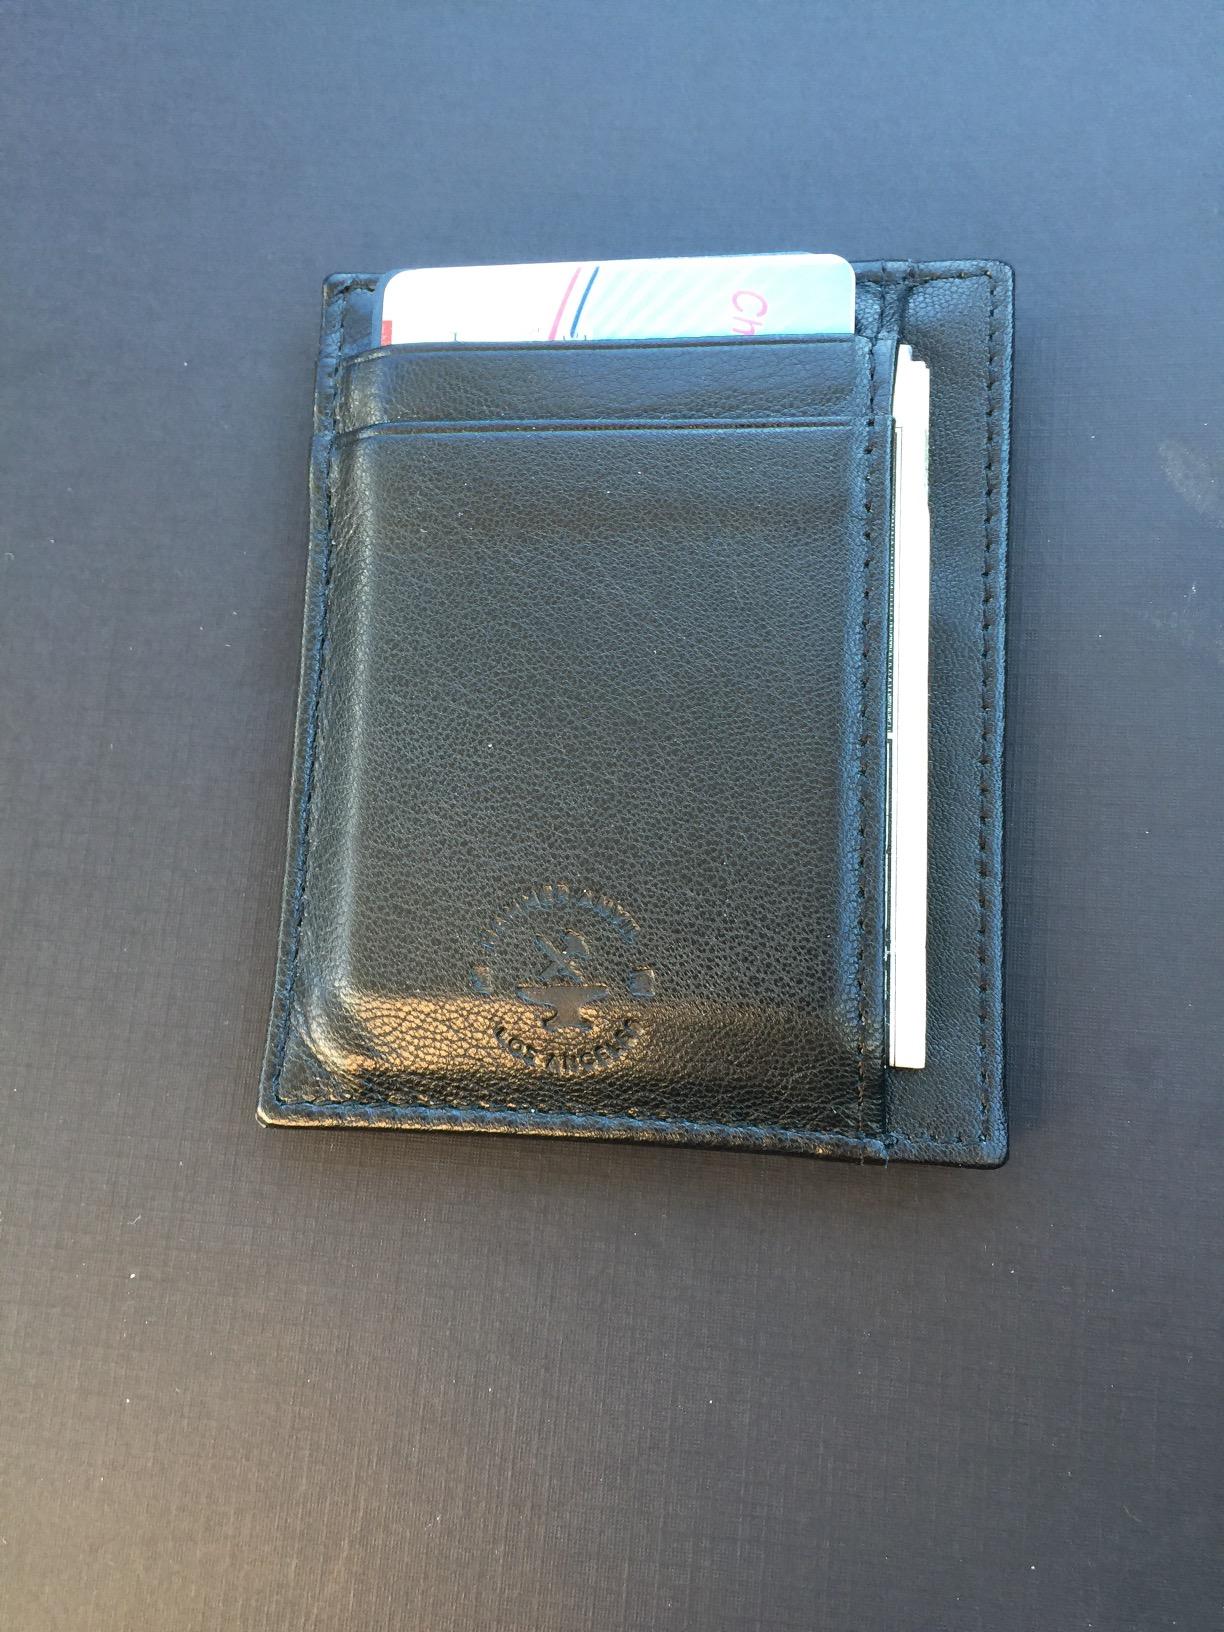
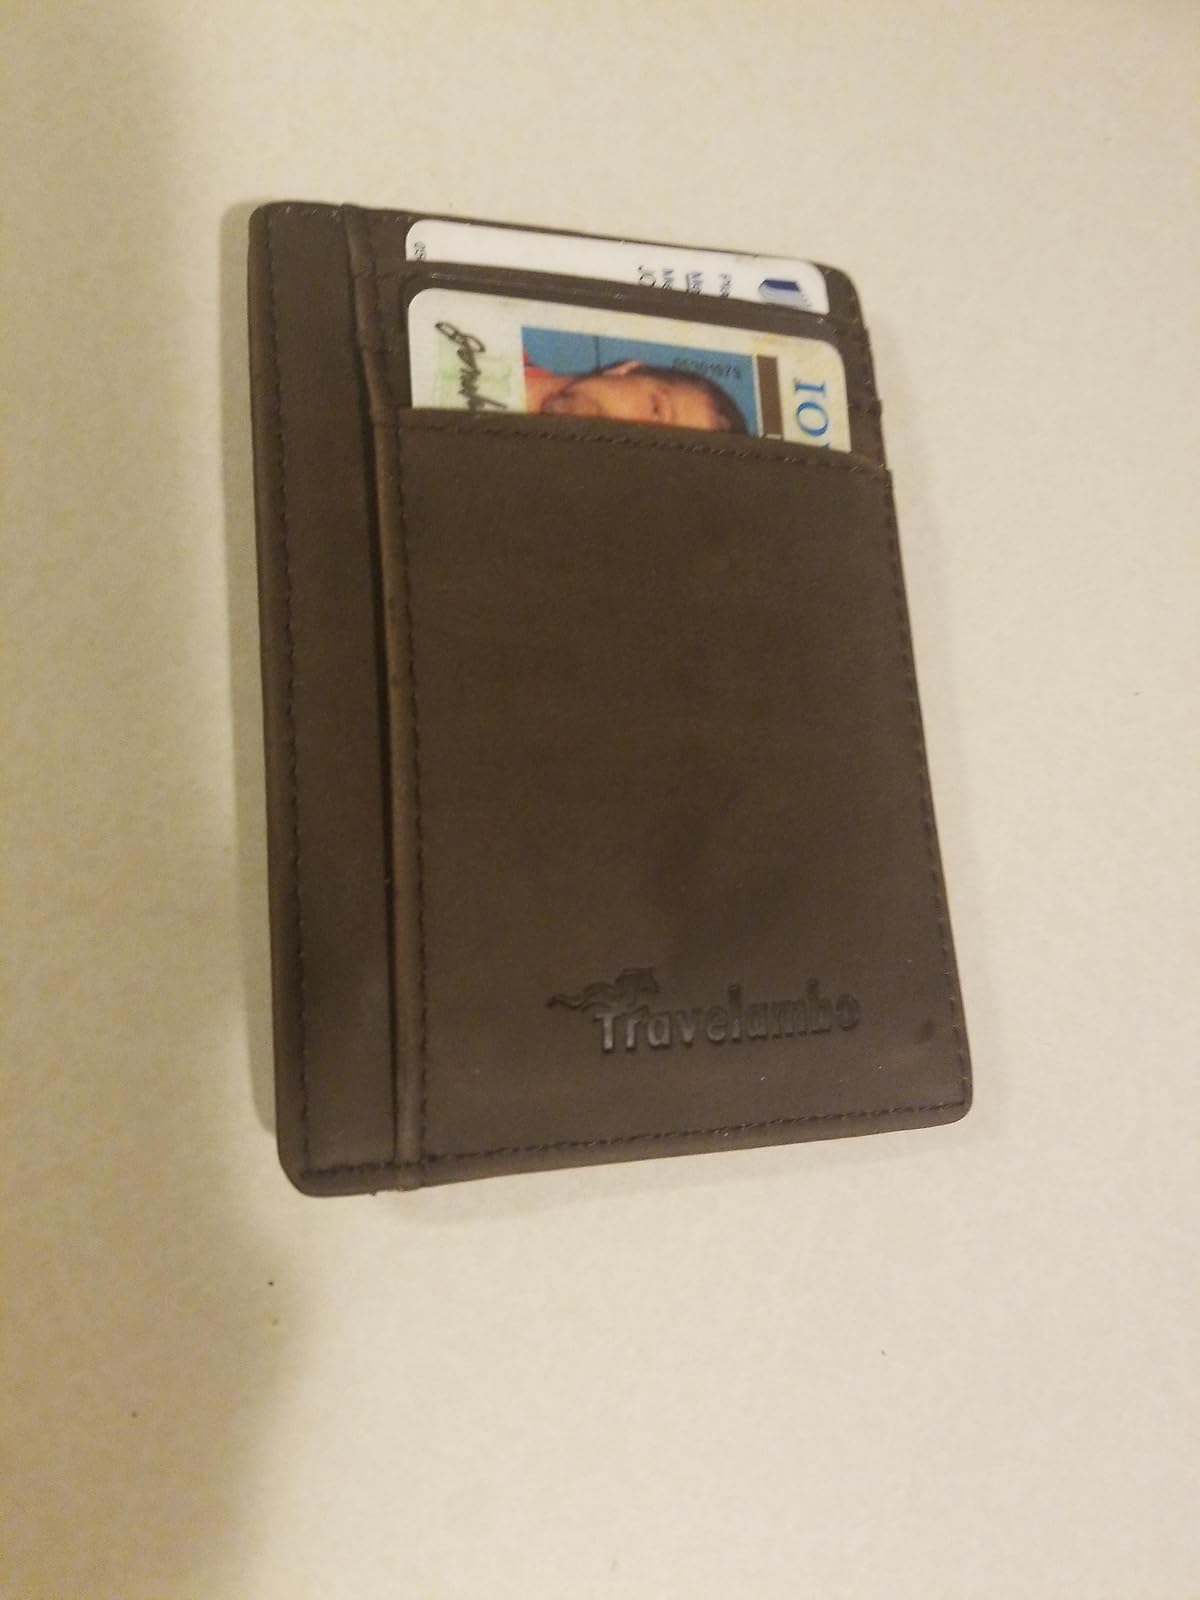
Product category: accessories_wallet
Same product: no